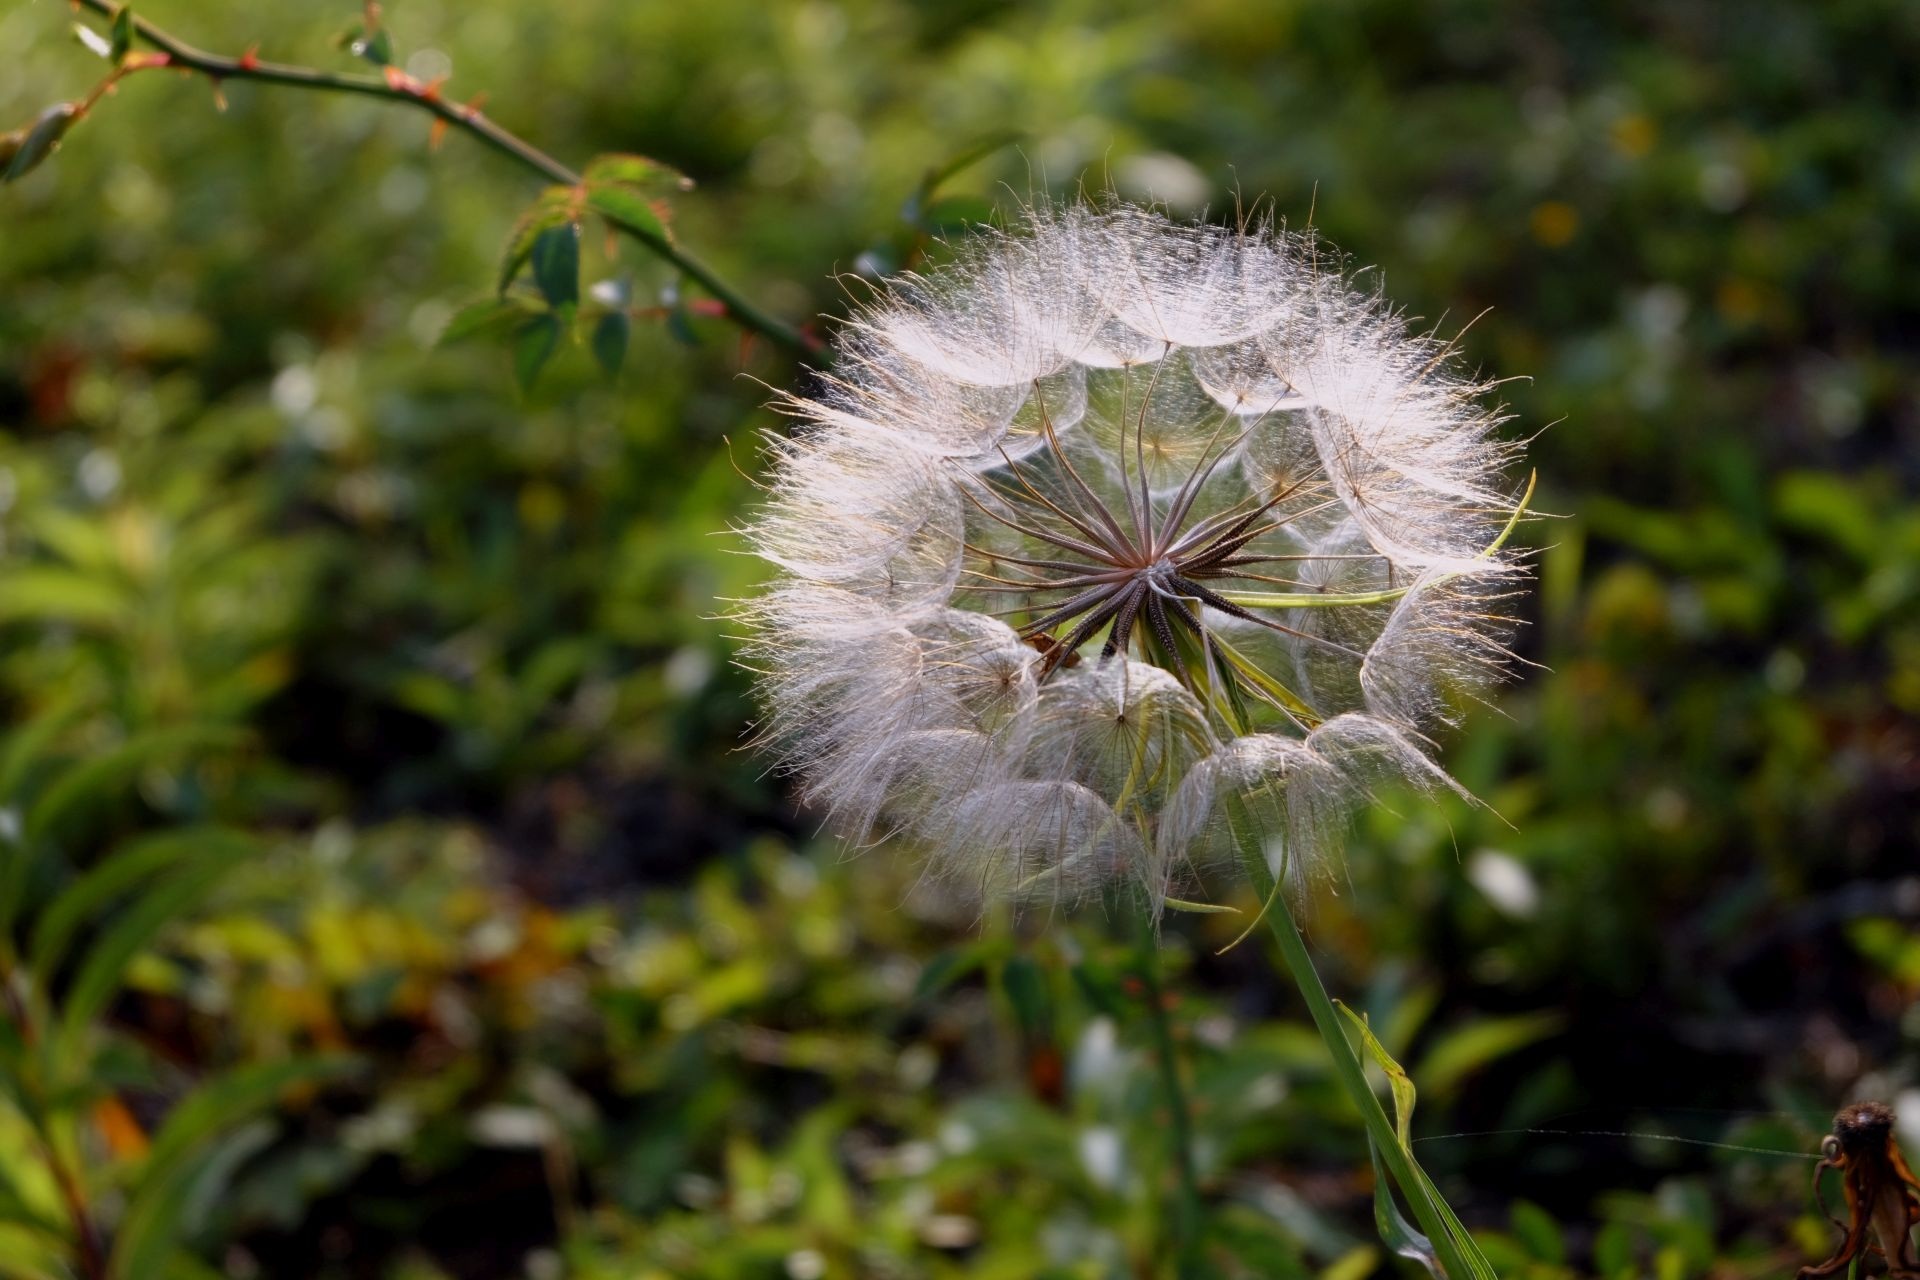
nature, grass, blossom, plant, white, meadow, dandelion, leaf, flower, autumn, botany, garden, flora, wildflower, close up, gold, macro photography, flowering plant, daisy family, plant stem, land plant